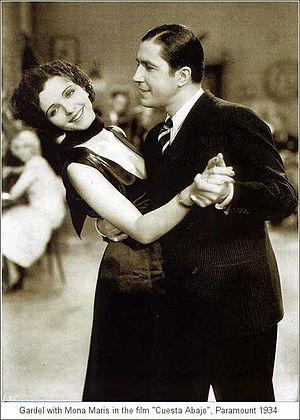
Carlos Gardel, né Charles Romuald Gardès à Toulouse en France le 11 décembre 1890 ou à Tacuarembó et mort le 24 juin 1935 dans un accident d'avion près de Medellin en Colombie, est un chanteur-compositeur de tango, et un acteur. Il est considéré comme la figure la plus importante du tango de la première moitié du XXᵉ siècle. Son œuvre et sa voix sont classées Mémoire du monde de l'UNESCO depuis 2003.
Mona Maris est une actrice argentine, née le 7 novembre 1903 à Buenos Aires, où elle est morte le 23 mars 1991.
La maison-musée Carlos Gardel de Buenos Aires est une maison de style casa chorizo de Buenos Aires en Argentine. Le célèbre chanteur-compositeur de tango français Carlos Gardel y vécut avec sa mère de 1927 à sa disparition en 1935. L'actuel musée inauguré en 2003, est classé aux monuments historiques nationaux argentins, en hommage « au plus important chanteur de tango argentin de tous les temps ».